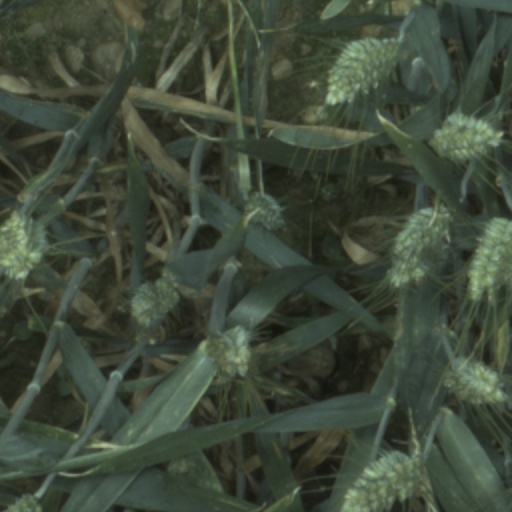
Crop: wheat